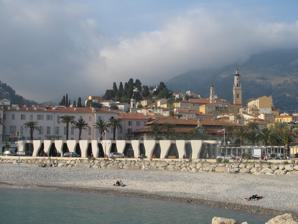
Building: Jean Cocteau Museum
Country: Italy
Year built: 2011
Jean Cocteau Museum Musée Jean Cocteau collection Séverin Wunderman The Jean Cocteau Museum on the beach at Menton Established November 6, 2011 ( 2011-11-06 ) Location Menton , Alpes-Maritimes , France Coordinates 43°46′29″N 7°30′21″E / 43.77472°N 7.50583°E / 43.77472; 7.50583 Type Modern art Director Françoise Leonelli Website museecocteaumenton .fr The Jean Cocteau Museum/Séverin Wunderman Collection is a museum in Menton , on the French Riviera , in the Alpes-Maritimes department . Dedicated to the French artist Jean Cocteau , it incorporates the collection of American businessman and Cocteau enthusiast Séverin Wunderman. Design The decision to create the museum was made by the Menton city council in December 2003. An international competition was held by the council in 2007, with a winner for the design of the museum announced in June 2008. The foundation stone was laid in December 2008, with the shell completed in January 2011. The competition to design the museum building was won by French architect Rudy Ricciotti , an exponent of 'hedonist architecture' in the 1980s. Ricciotti had previously designed the new Islamic art wing at the Louvre , among other cultural commissions. Ricciotti's design was directly inspired by Cocteau's life and work, he has said of the museum's design that "Black and white no longer serve as colours here...they create an interplay of structural forces calling to mind both the artist’s works on paper and the poet’s personality, his zones of light and darkness, his enigmatic self-mythology fueled by contrasts." The distinctive facade of the building has been variously described as "...like a fierce set of teeth or a string of alabaster forearms holding up the sky" and "...like a spider, with jagged black pillars sprawling leg-like over the building". Among the financial backers of the museum was Pierre Bergé , partner of the late Yves Saint Laurent . The museum took eight years to create, and is 29,000 sq ft in size. Collection Divided into seven parts, the museum contains almost 1000 graphic works by Cocteau, with the majority of the collection from collector Severin Wunderman. Wunderman was 19 when he began collecting works by Cocteau. He had offered his collection to the University of Texas , but later withdrew the offer, keeping his collection in his own Cocteau museum in Irvine, California, which he dedicated in 1985. He would frequently lend pieces to exhibitions and shows. The scope of the collection spans early avant-garde graphic works with pencil, pastel, and watercolours on paper, to his films, with extensive clips from his " Orphic Trilogy ". As well as Cocteau's work, the museum contains a collection of 240 original photographic prints by Lucien Clergue relating to the work of Cocteau, mostly taken during the filming of Testament of Orpheus . The work Cocteau left upon his death in 1963 was catalogued by Annie Guédras, who identified at least three dozen fakes and copies among the pieces, some of which were destined for Wunderman's donation to the museum. The museum did eventually withdraw the works in question. Guédras later felt that she was excluded from the Cocteau Committee that created the museum in the early 2000s because of her discovery. A documentation centre for Cocteau's work is based at the museum, which contains books, magazines, journals, catalogues, and monographs on Cocteau. An Office of Graphic Art at the museum conserves the collection when not on display. The museum also features a cafe, shop, and spaces to hire. Jean Cocteau and Menton From 1950 onwards, Jean Cocteau was a frequent guest at Francine Weisweiller 's villa Santo Sospir in Saint-Jean-Cap-Ferrat on the French Riviera . In 1955, he was invited to attend the Classical Music Festival in nearby Menton. Delighted by the experience, he developed an attachment to the town and befriended the mayor, who suggested he decorate the town's wedding hall. In recognition of this work, which Cocteau accomplished in 1957 and 1958, Menton declared him an honorary citizen. The Cocteau hall remains to this day a popular venue for weddings in the town. In September 1957, the mayor of Menton also offered Cocteau to create a museum in the Bastion , a then disused 17th century fort situated near the harbor. Enthusiastic about the project, the artist worked on rearranging and decorating the building in his last years, as well as selecting the pieces he wanted exhibited there. The Bastion museum opened to the public in 1966, three years after Cocteau's death. Temporary closure On the night between 29 and 30 October 2018, a severe storm hit the Menton region. The museum, which is around 50 metres away from the shore, was hit by waves and its basement was flooded. The museum's management (Menton's city council) had decided to store a number of works in the basement. Those works were damaged by seawater, and the ground floor was also partially flooded. As a result of the storm, management decided to shut down the museum until further notice in order to allow for restoration of the damaged works at several locations throughout France. As of mid-April 2019, the museum was still closed "for repairs (travaux)" and Menton's tourist office informally stated that the museum might remain closed until autumn 2019, although no official expected date of reopening has ever been specified by Menton's municipality. In the meantime, a partial exhibition has been set up at the Bastion Museum. Menton's Bastion is a small fort built in 1619 overlooking the Mediterranean Sea; it withstood the October 2018 storm and subsequent floods. As of August 2022, Menton's city council remains surprisingly silent on the possible reopening of the museum. The museum remains closed and looks completely abandoned with no sign of future evolution. In October 2022, Menton's municipality will mark the 4th anniversary of the museum's "temporary" closure. UPDATE.   The museum has relocated some of their collection to Le Bastion:  CURRENT EXHIBITION LE CHÂTEAU DES MYSTÈRES FROM JULY 8 TO NOVEMBER 13, 2023 AT THE BASTION MUSÉE  and La Salle des Mariage https://www.francetraveltips.com/menton-salle-des-mariages-jean-cocteau/ See also Bastion Museum , its sister museum in Menton created by Jean Cocteau, opened in 1966. References